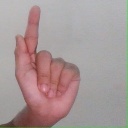
अक्षर: ळ